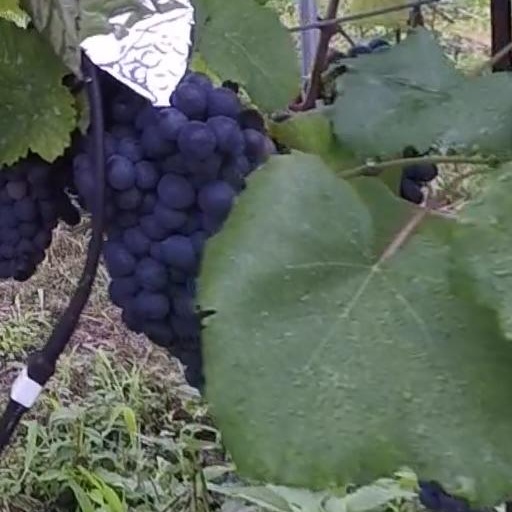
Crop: grape